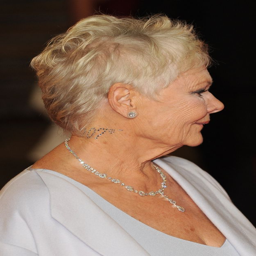
jewelry ~ notice the 007 on her neck !